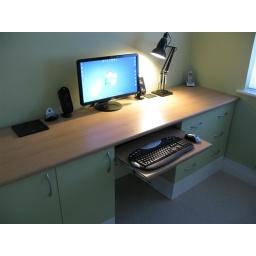
Sliding keyboard shelf in action.